Marilyn Bell

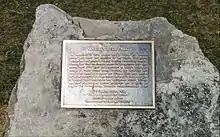
Dedication plaque for Marilyn Bell Park

On September 8, 1954, at 11:07 pm, Bell started her swim across Lake Ontario from Youngstown, New York, at virtually the same time as world-famous United States long-distance swimmer Florence Chadwick. The CNE had offered Chadwick to swim the lake as a publicity effort for the annual exhibition. The offer to Chadwick had disappointed Canadian swimmers, Bell included, who had expected the CNE to hold a marathon race. Because of the criticism, the CNE decided to allow other swimmers, at first as part of a relay race, but Bell decided to try the whole swim herself. According to Bell, she "did it for Canada." Bell took on the challenge without pay with the encouragement of Alexandrine Gibb, a "Toronto Daily Star" reporter. A third swimmer, Torontonian Winnie Roach, who had swum the English Channel, also decided to swim the lake.